Strataca

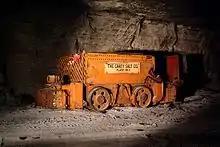
A salt car from the Carey Salt Company (now the Hutchinson Salt Company)

The Reno County Historical Society was organized by thirteen interested citizens in 1960, and received its charter from the Kansas Historical Society in 1961. The society did not have a permanent home for a museum until 1963, when it opened in five rooms in the downstairs area of a home belonging to RCHS founder and then president, Goldie Maupin. Mrs. Maupin lived in the home originally built by one of the former mayors of Hutchinson, J.P. Harsha, for whom the large drainage canal on the outskirts of the city was named. By 1967, the society's collections outgrew the Harsha House and the Reno County Historical Museum was moved to nearby Haven, Kansas, a smaller community located southeast of Hutchinson.